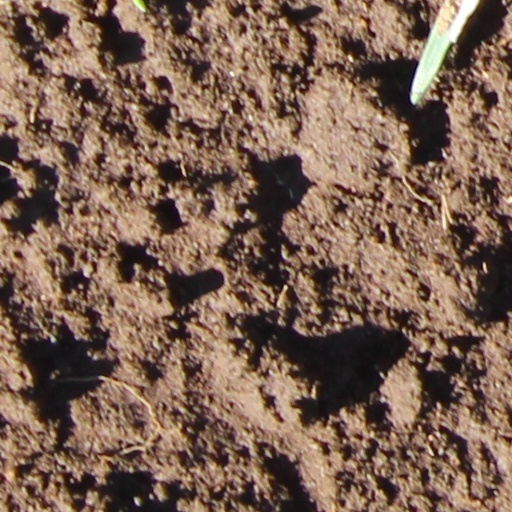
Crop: wheat